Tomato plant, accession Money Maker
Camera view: tilt-top (135 deg); turntable rotation: 210 degrees
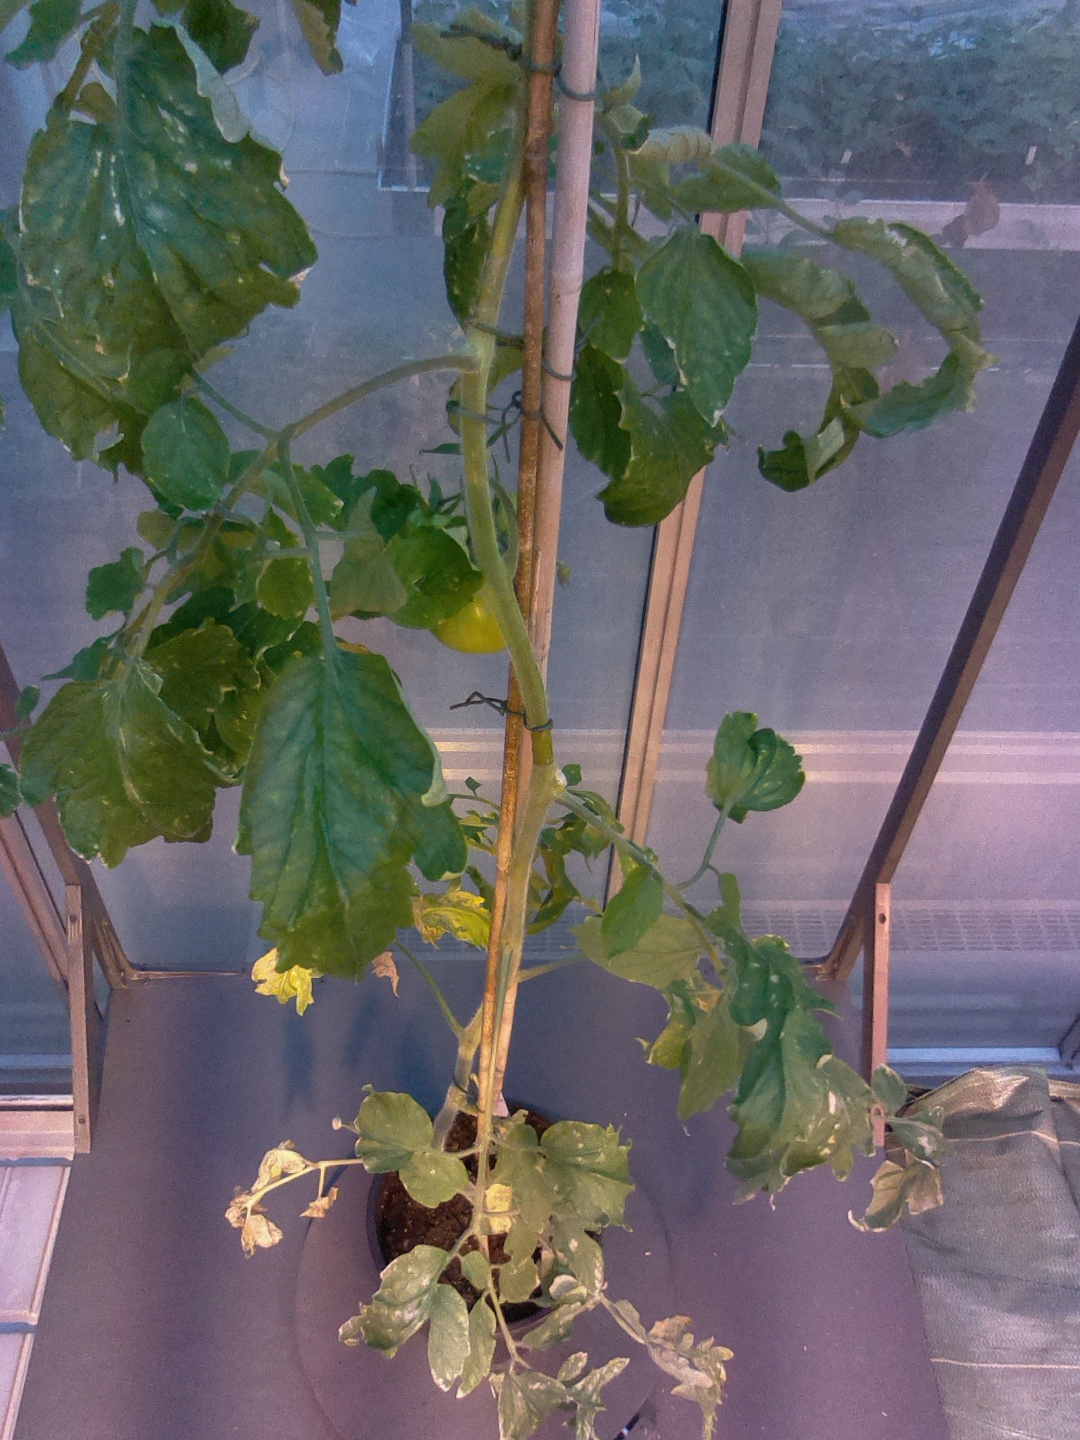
BBCH growth stage 77: 70%-80% of final fruit size